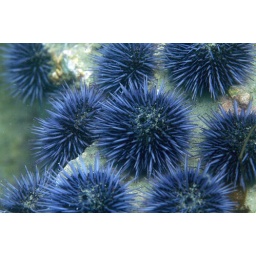
flower in the ocean